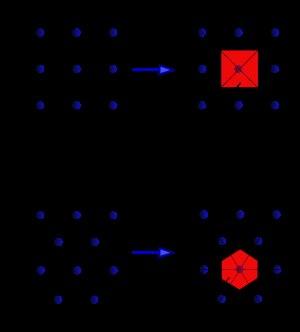
En mathématiques et en physique du solide, la première zone de Brillouin est définie de manière unique comme la maille primitive dans l'espace réciproque. Elle est définie par la même méthode que la maille de Wigner-Seitz dans le réseau de Bravais, et s'identifie à celle-ci dans l'espace réciproque. L'importance de cette première zone de Brillouin provient de la description en ondes de Bloch des ondes dans un milieu périodique, dans lequel il est démontré que les solutions peuvent être complètement caractérisées par leur comportement dans cette zone.